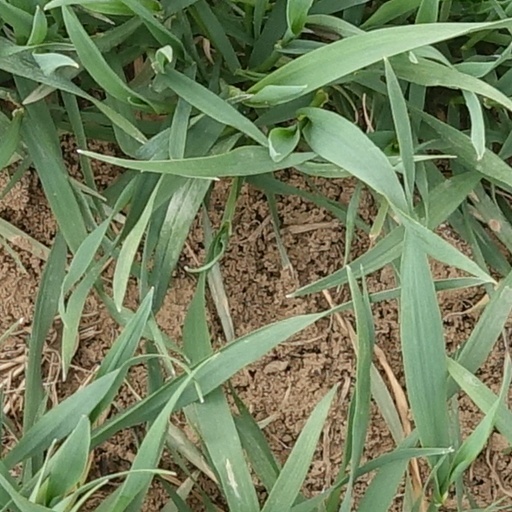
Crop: wheat